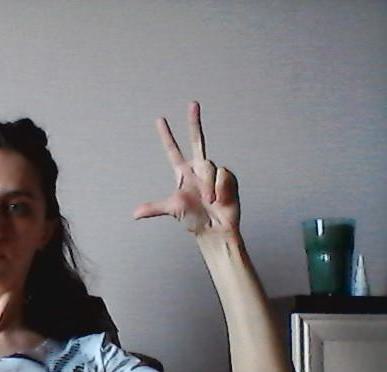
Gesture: three2